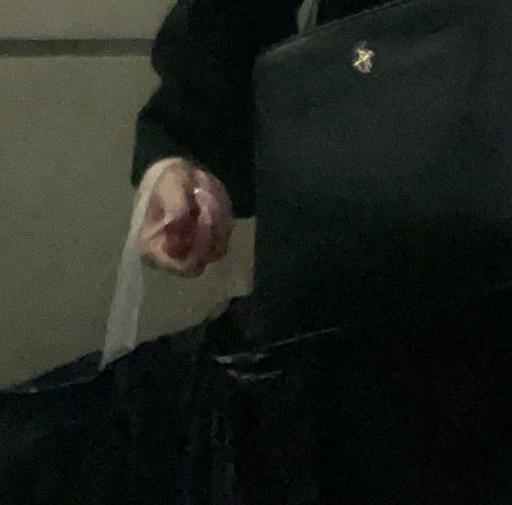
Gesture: no_gesture